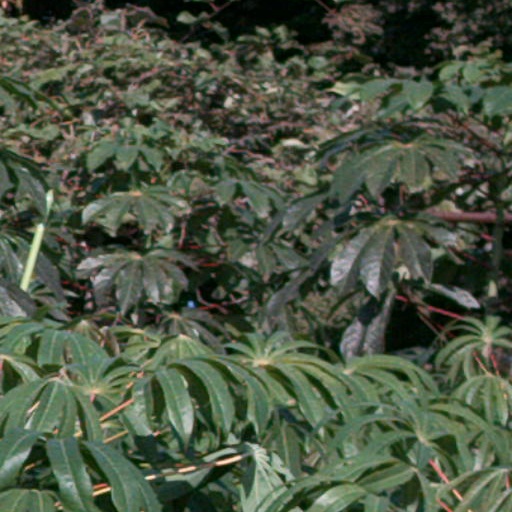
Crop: cassava